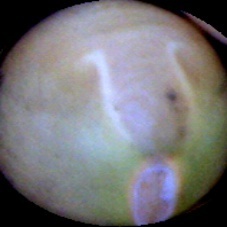
Label: Immature